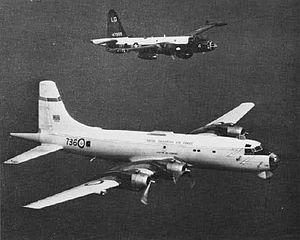
Le CL-28 Argus de Canadair était un avion de patrouille maritime à grand rayon d'action fabriqué au Canada et utilisé par la RCAF/Force aérienne du Canada. La conception de cet appareil s'inspire d'un avion de ligne britannique, le Bristol 175 Britannia. Cet appareil, qui pouvait transporter un équipage opérationnel de 15 personnes, était muni de radars, d'un détecteur d'anomalie magnétique et d'armes anti-sous-marines sophistiqués.